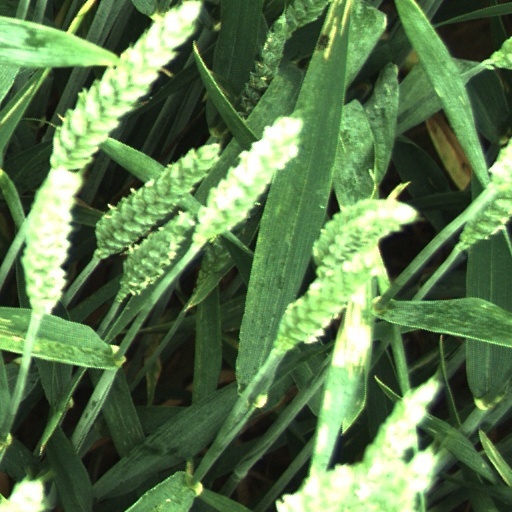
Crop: wheat